Inka Hopsu

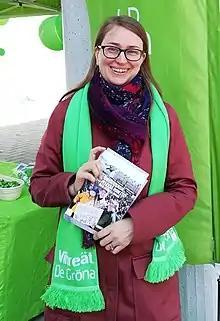

Inka Inari Hopsu (born 25 September 1976 in Espoo) is a Finnish politician currently serving in the Parliament of Finland for the Green League at the Uusimaa constituency.